Brditschka HB-3

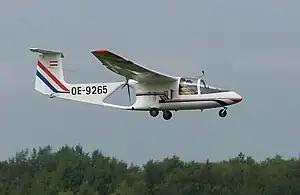
Brditschka HB-23

The Brditschka HB-3, HB-21 and HB-23 are a family of motor gliders of unorthodox configuration developed in Austria in the early 1970s.